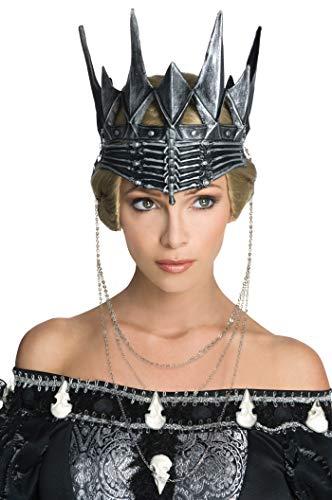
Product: Snow White and The Huntsman Queen Ravenna's Crown
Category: Clothing, Shoes & Jewelry | Costumes & Accessories | Women | Accessories | Headwear
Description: Crown as worn by queen ravenna in the movie snow white and the huntsman.
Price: $15.40